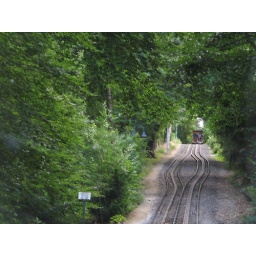
This is track for the water train in wiesbaden